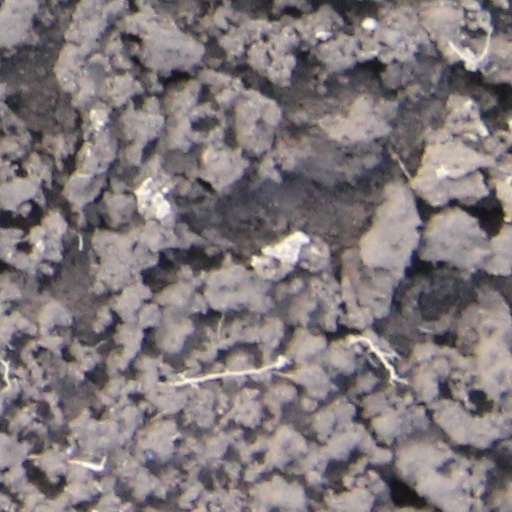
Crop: wheat